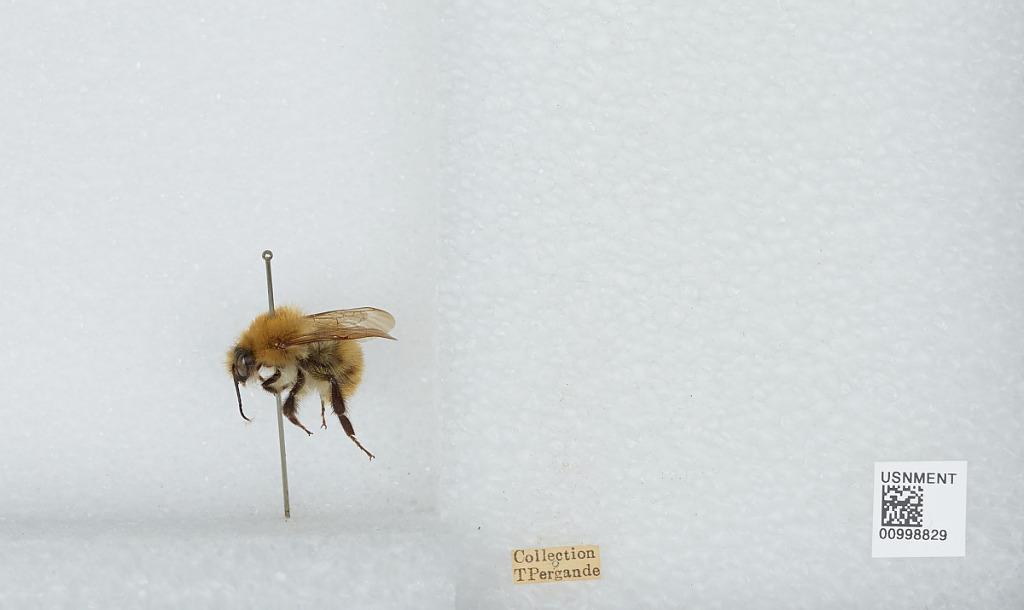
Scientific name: Bombus (Thoracobombus) pascuorum (Scopoli)